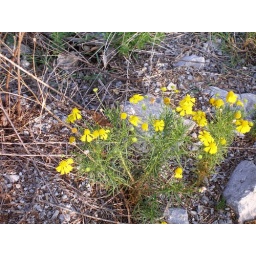
wild flower by dam with moth